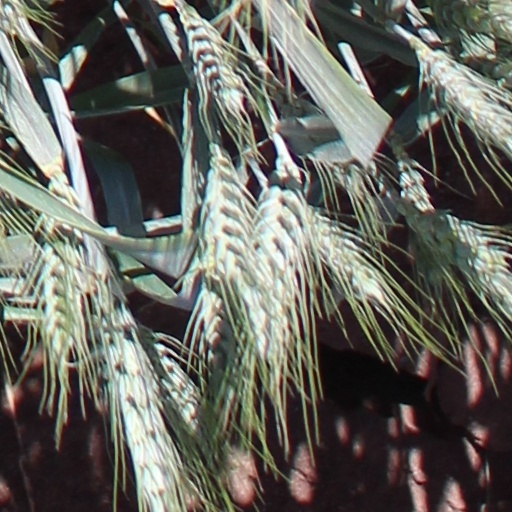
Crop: wheat